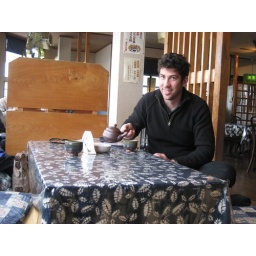
One of the many cups of green tea we drank in Japan